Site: brandenburg
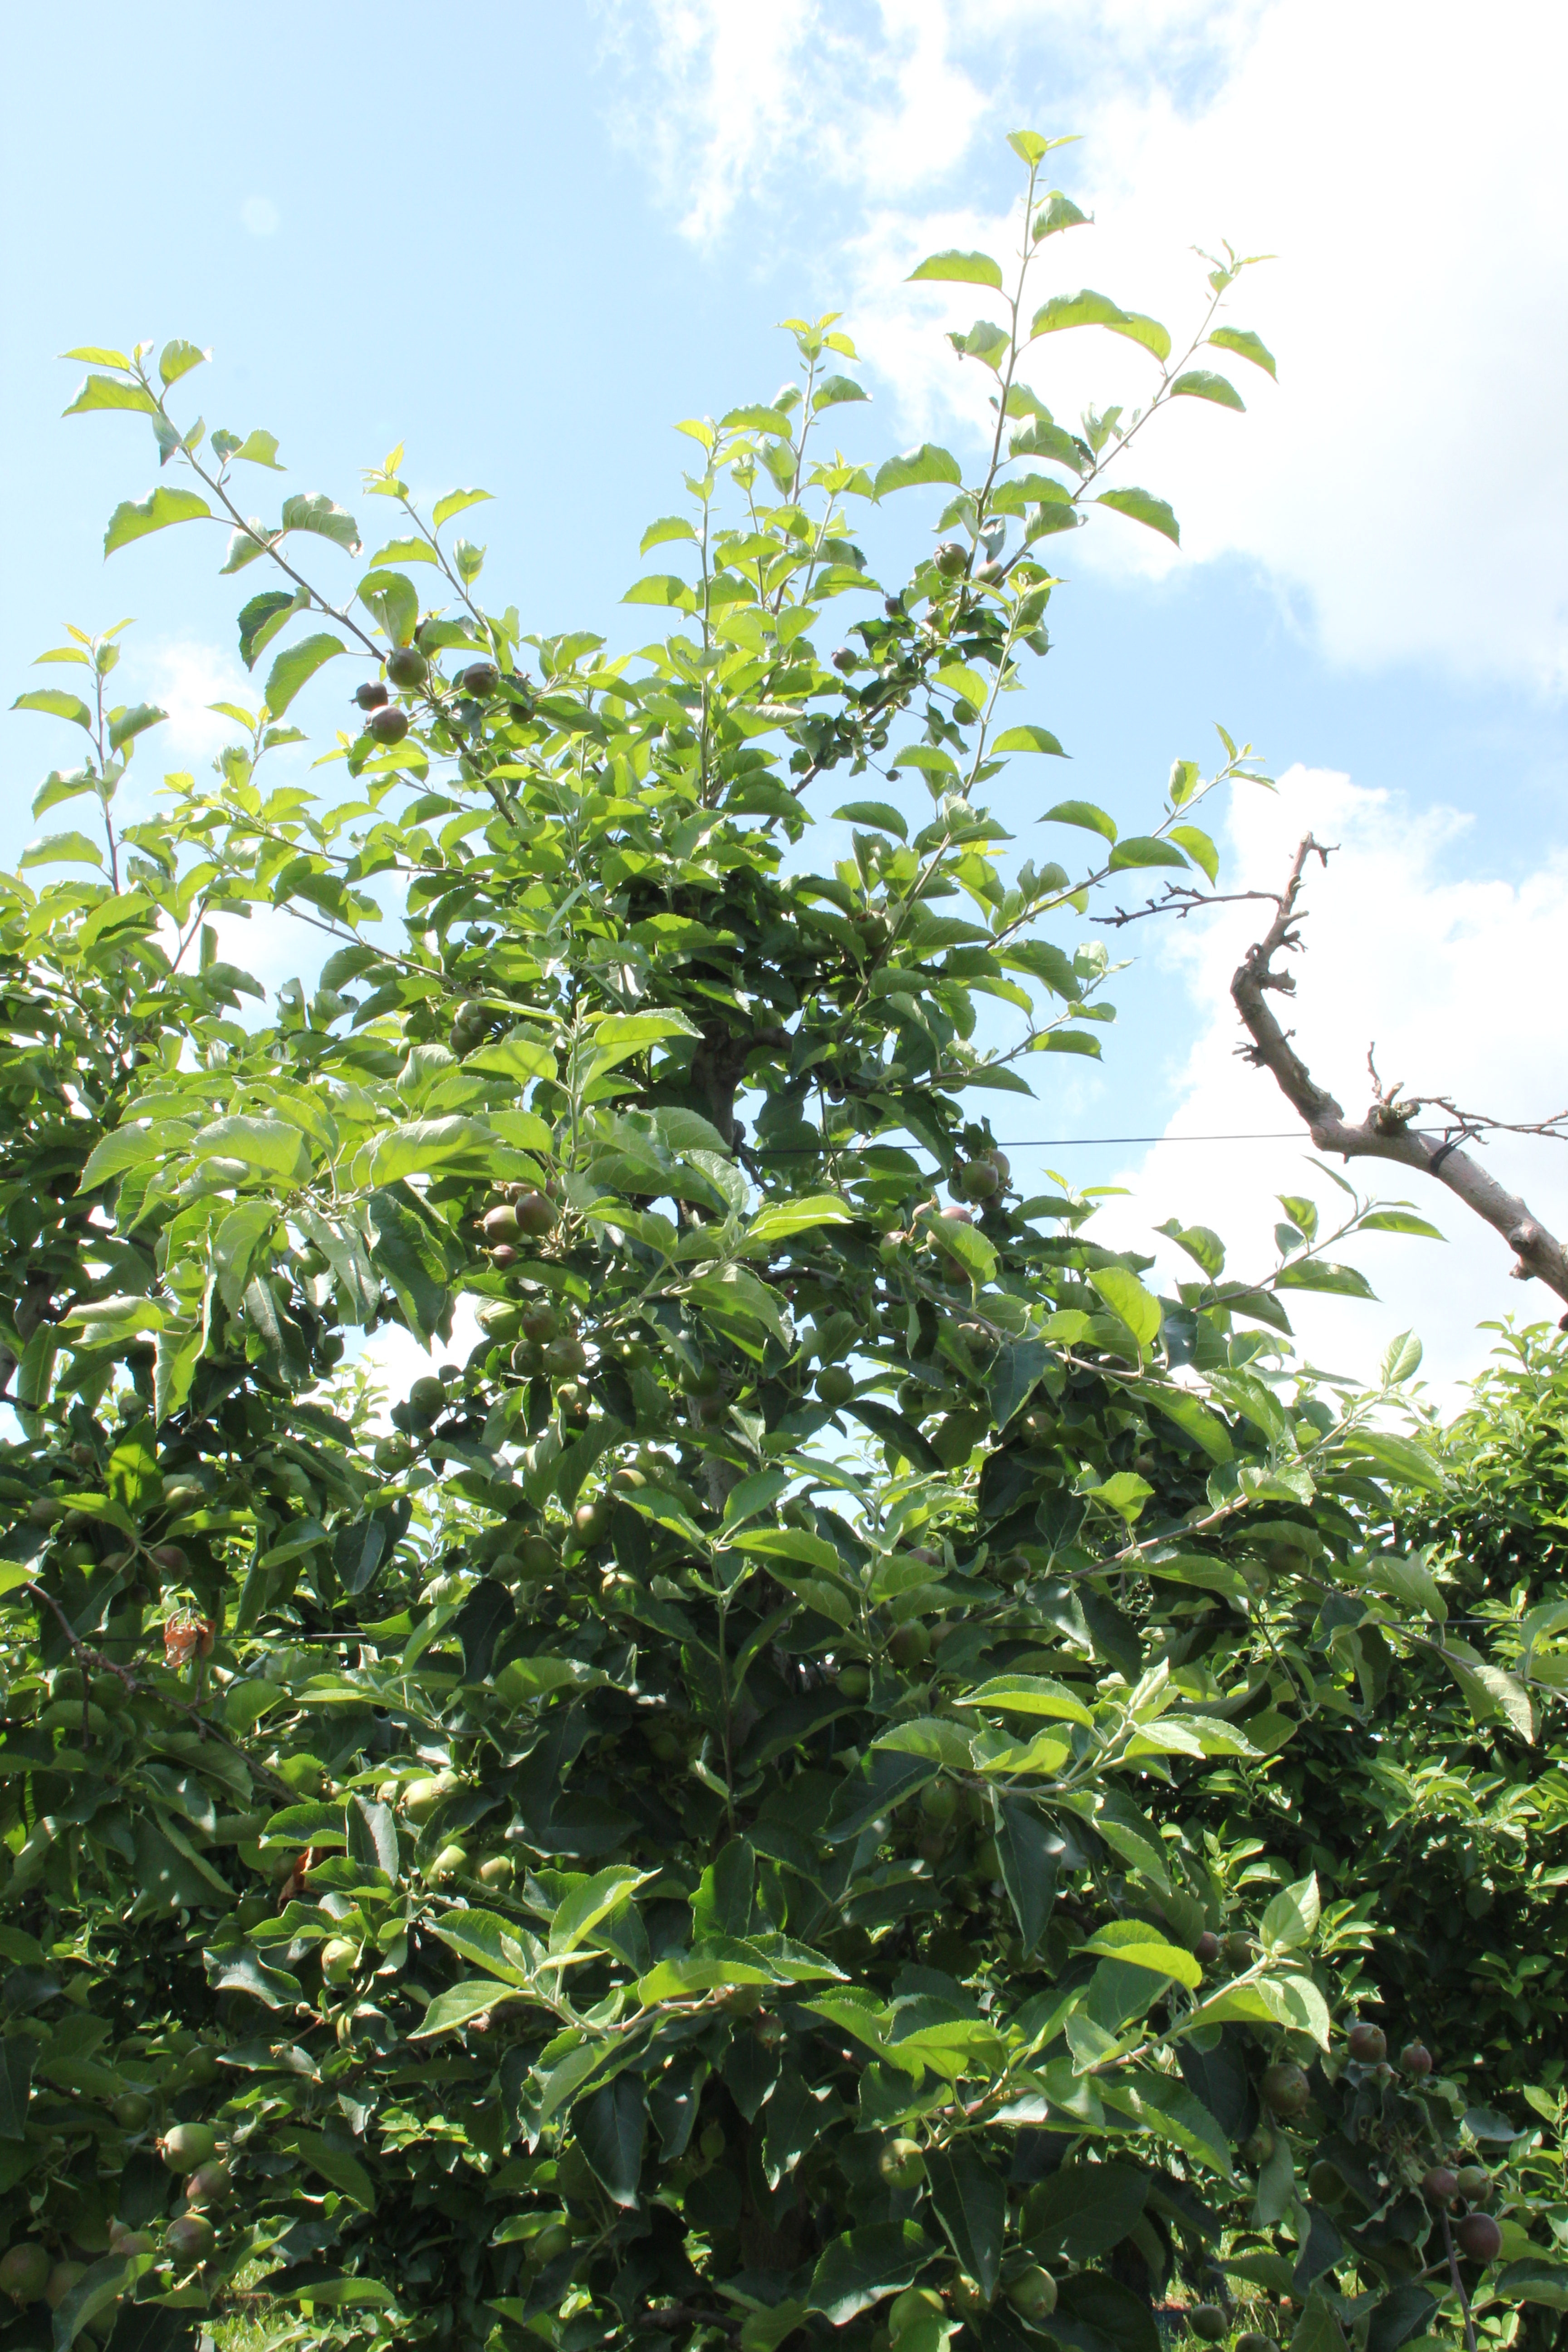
Growth stage (BBCH 73): Development of fruit